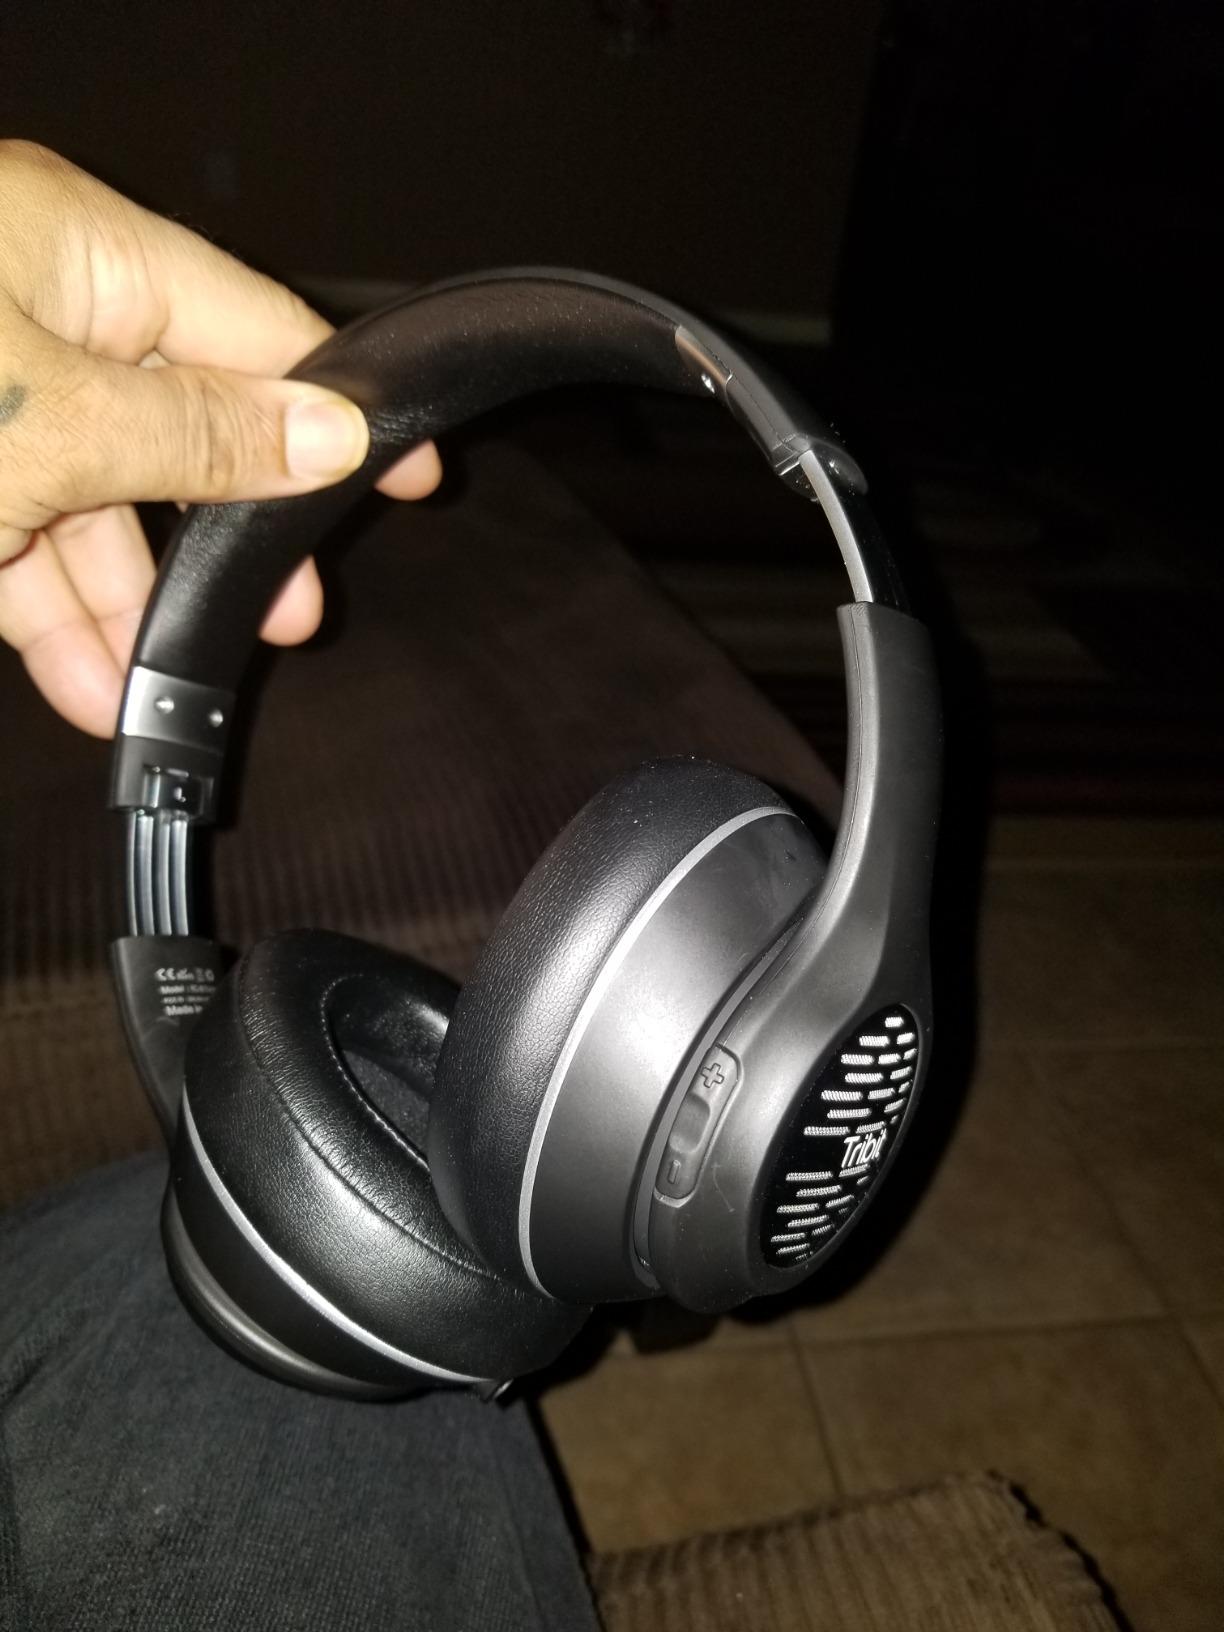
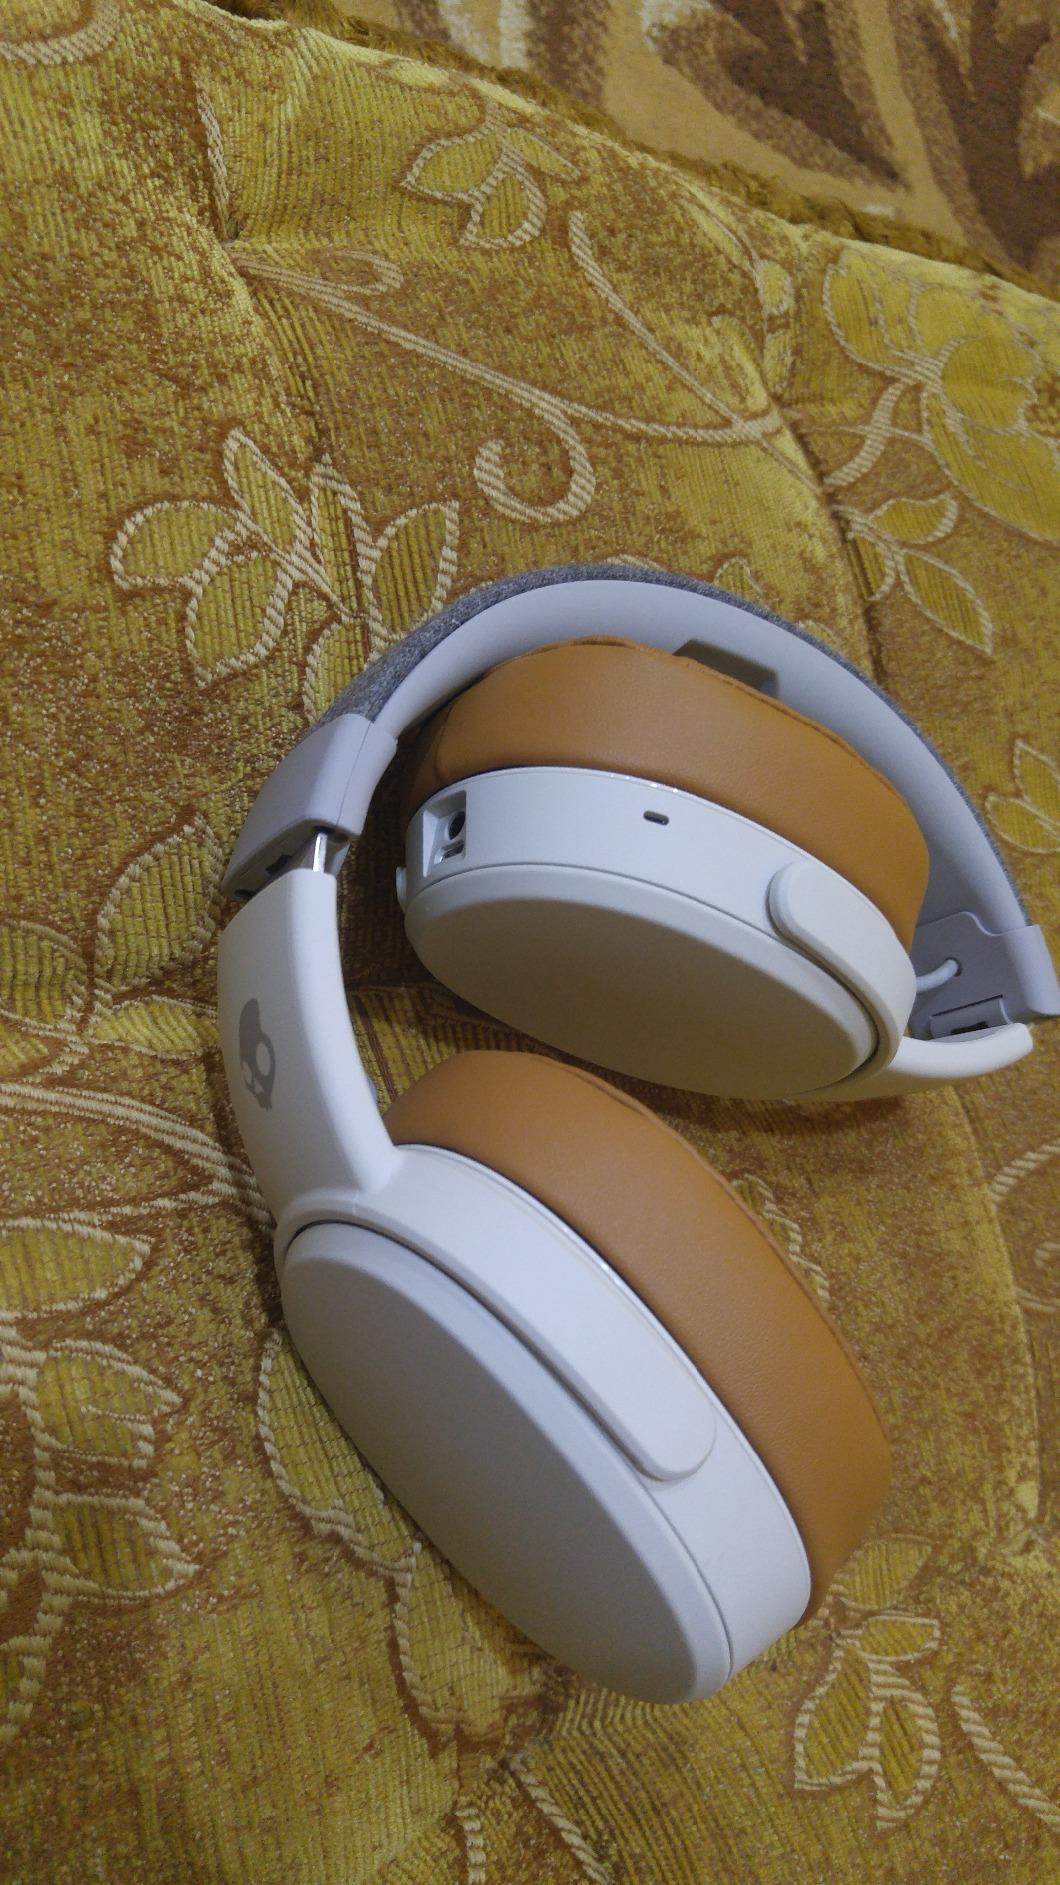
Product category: headphones
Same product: no